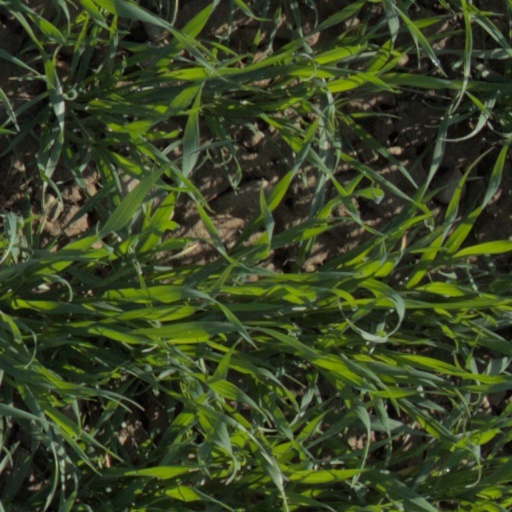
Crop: wheat